Be'er Ya'akov

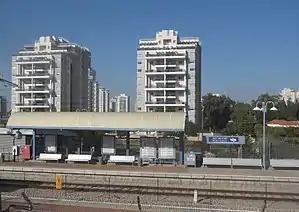
Be'er Ya'akov railway station

Be'er Ya'akov was established in 1907 on 2,000 dunams of land purchased by a company headed by Meir Dizengoff from a Lutheran German colony the previous year. It was divided into two sectors, one for immigrants from Russia, Poland, Romania, Bulgaria, Argentina, and Iran, and the other for Mountain Jews from Dagestan. It was named after Yaakov Yitzhaki, a rabbi and pioneer from the Mountain Jewish community. Yitzhaki headed the Mountain Jewish pioneers who settled there.